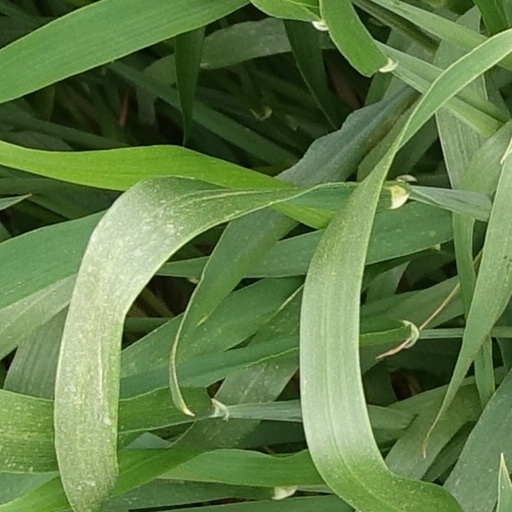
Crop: wheat